Southern Railway (UK)

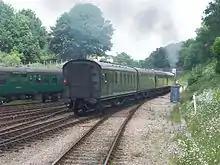
A rake of preserved Maunsell carriages on the Bluebell Railway. Note that there is no carriage set number painted on the brake coach.

The early LBSCR AC overhead Electric multiple units (EMU) were phased-out by September 1929 and converted into DC types. All further electrification was at 660 V DC, and investment was made in modernising the fleet inherited from the pre-Grouping companies, and building new stock often by converting existing steam hauled carriages. The Southern Railway's EMU classification meant the unit type was given a three-letter code (sometimes two letters), prefixed by the number of carriages within each unit. These early suburban units, constructed between 1925 and 1937 were therefore designated 3-SUB, or later 4-SUB, depending on the number of coaches. The EMUs consisted of a fixed formation of two driving units at both ends of the train, and could have varying numbers of carriages in between (as indicated in the classification).